Vaccine hesitancy

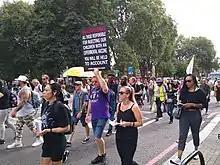
A protest against COVID-19 vaccination in London, United Kingdom

There was legitimate concern from supporters of vaccination about its safety and efficacy, but this was overshadowed by general condemnation, particularly when legislation started to introduce compulsory vaccination. The reason for this was that vaccination was introduced before laboratory methods were developed to control its production and account for its failures. Vaccine was maintained initially through arm-to-arm transfer and later through production on the skin of animals, and bacteriological sterility was impossible. Further, identification methods for potential pathogens were not available until the late 19th to early 20th century. Diseases later shown to be caused by contaminated vaccine included erysipelas, tuberculosis, tetanus, and syphilis. This last, though rareestimated at 750 cases in 100 million vaccinationsattracted particular attention. Much later, Charles Creighton, a leading medical opponent of vaccination, claimed that the vaccine itself was a cause of syphilis and devoted a book to the subject. As cases of smallpox started to occur in those who had been vaccinated earlier, supporters of vaccination pointed out that these were usually very mild and occurred years after the vaccination. In turn, opponents of vaccination pointed out that this contradicted Jenner's belief that vaccination conferred complete protection. The views of opponents of vaccination that it was both dangerous and ineffective led to the development of determined anti-vaccination movements in England when legislation was introduced to make vaccination compulsory.